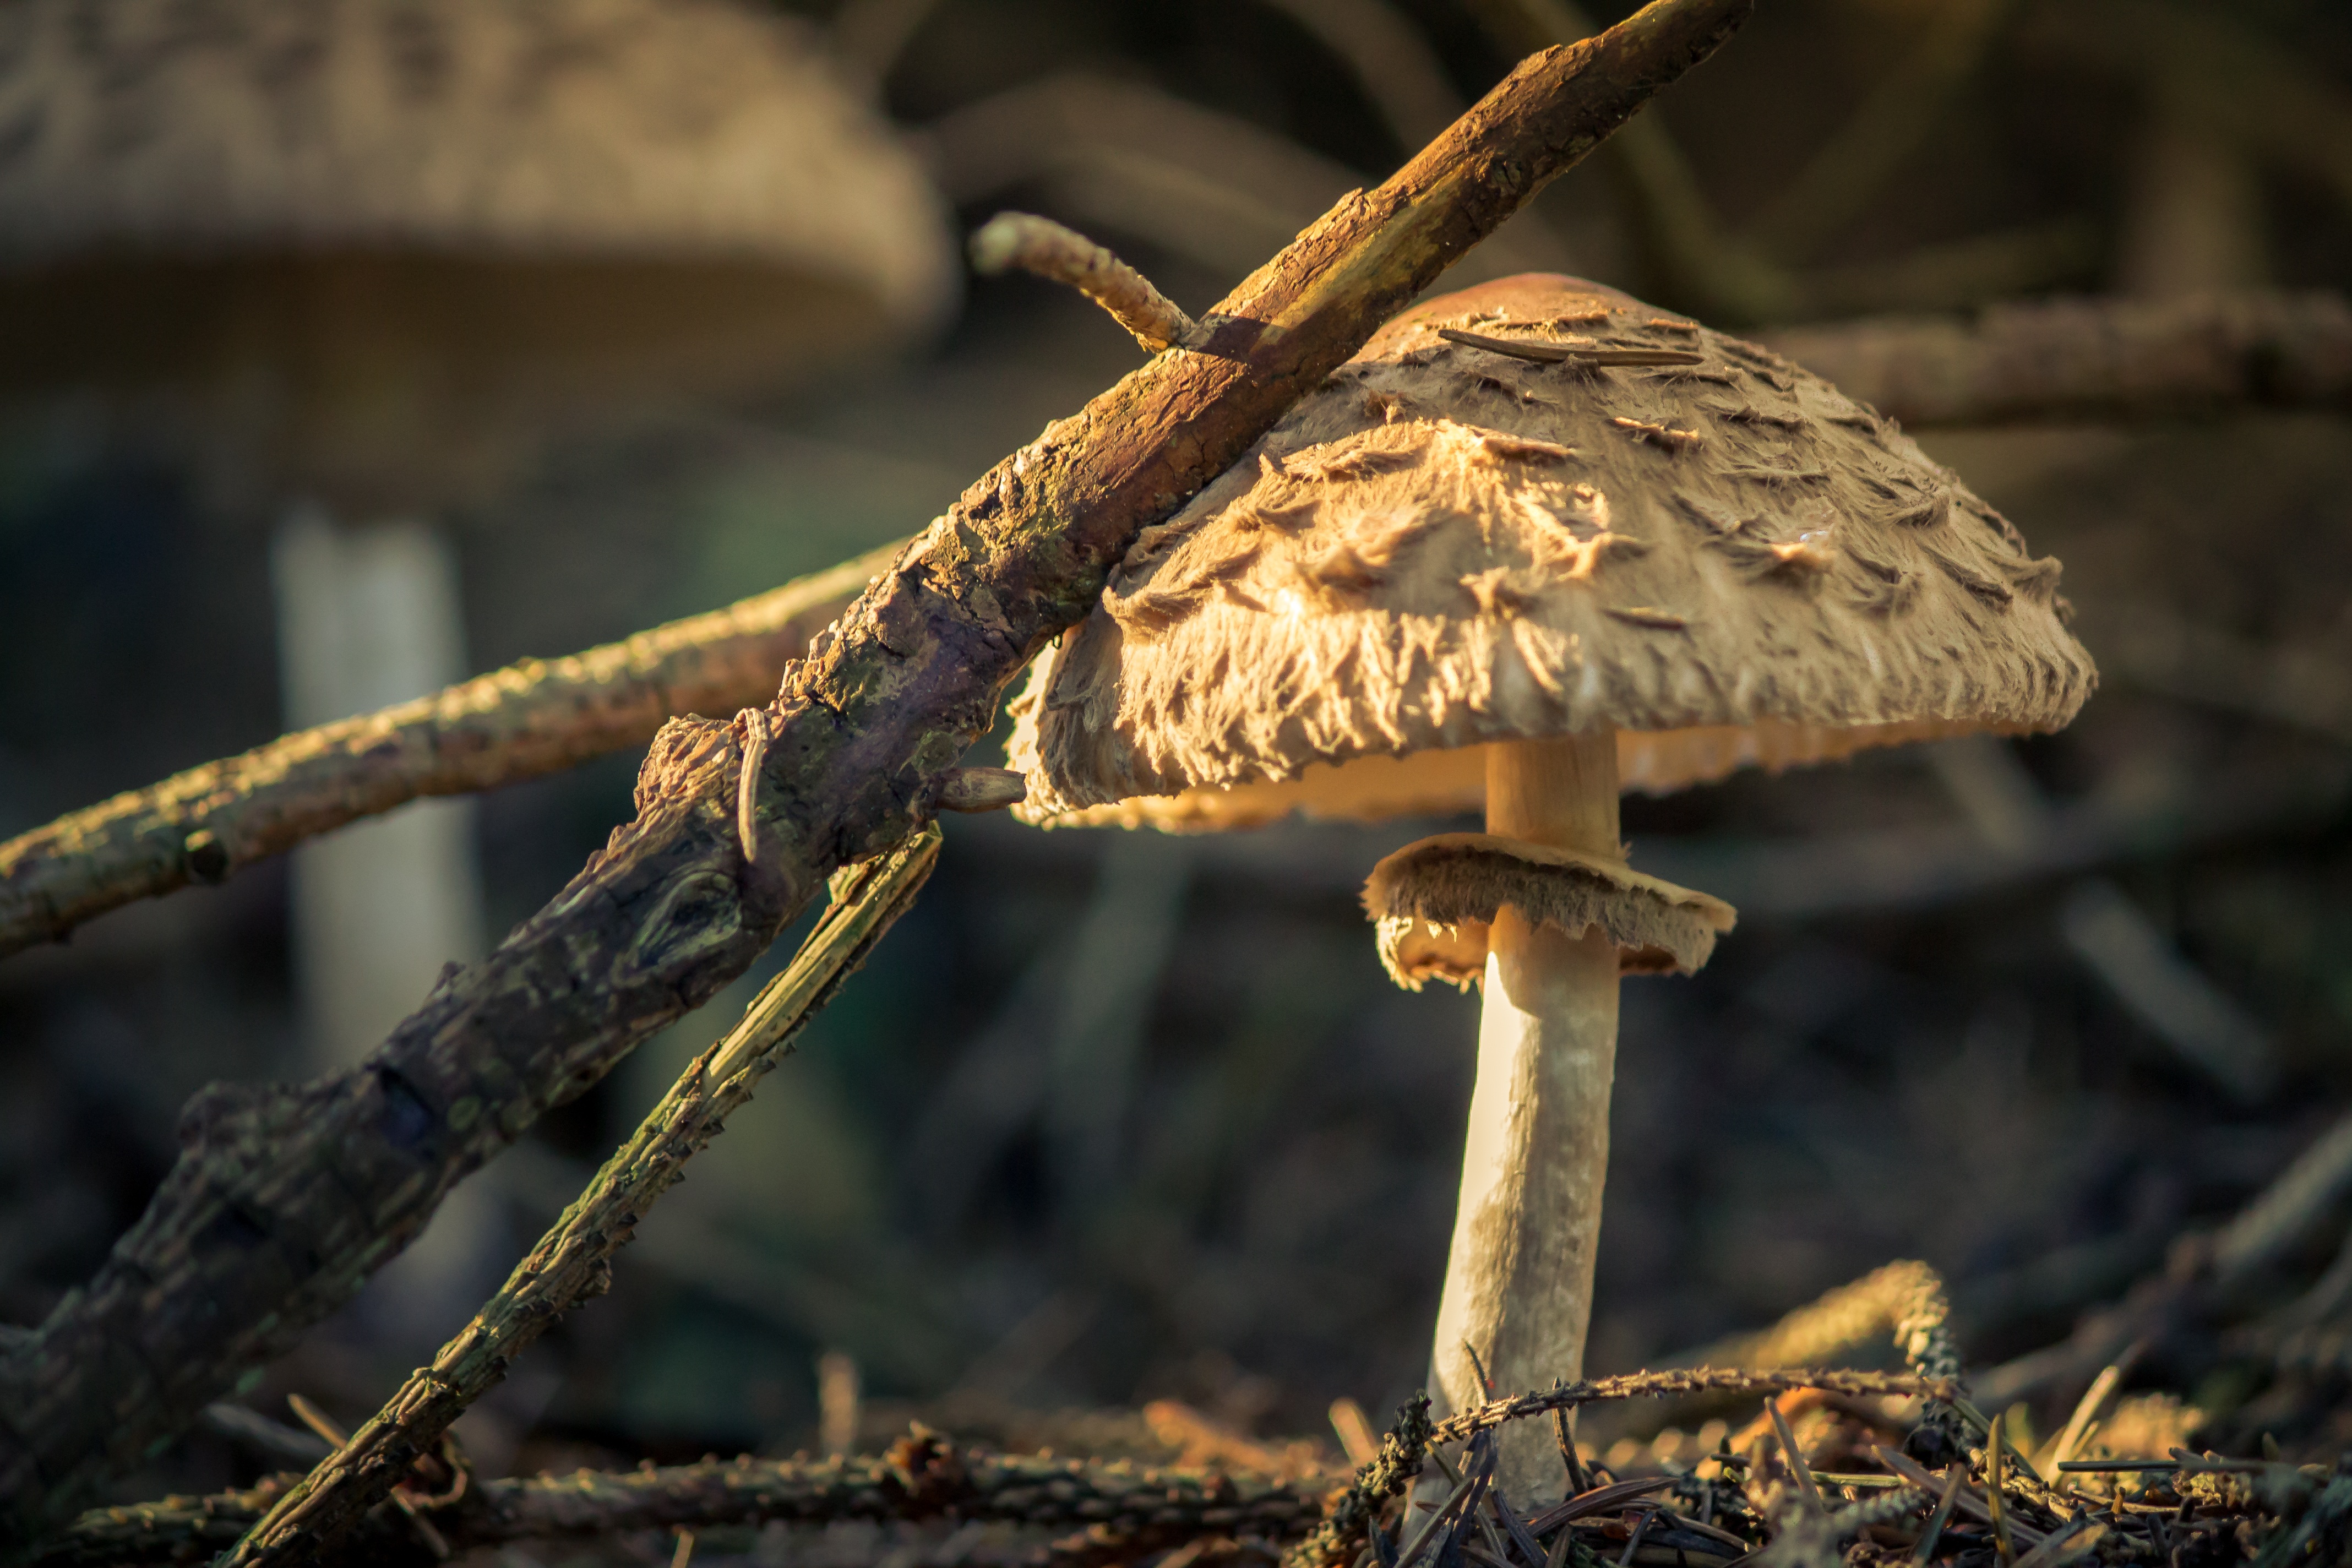
nature, forest, bird, wing, plant, ground, wildlife, autumn, mushroom, close, fauna, close up, fungal species, forest mushroom, macro photography, screen fungus, disc fungus